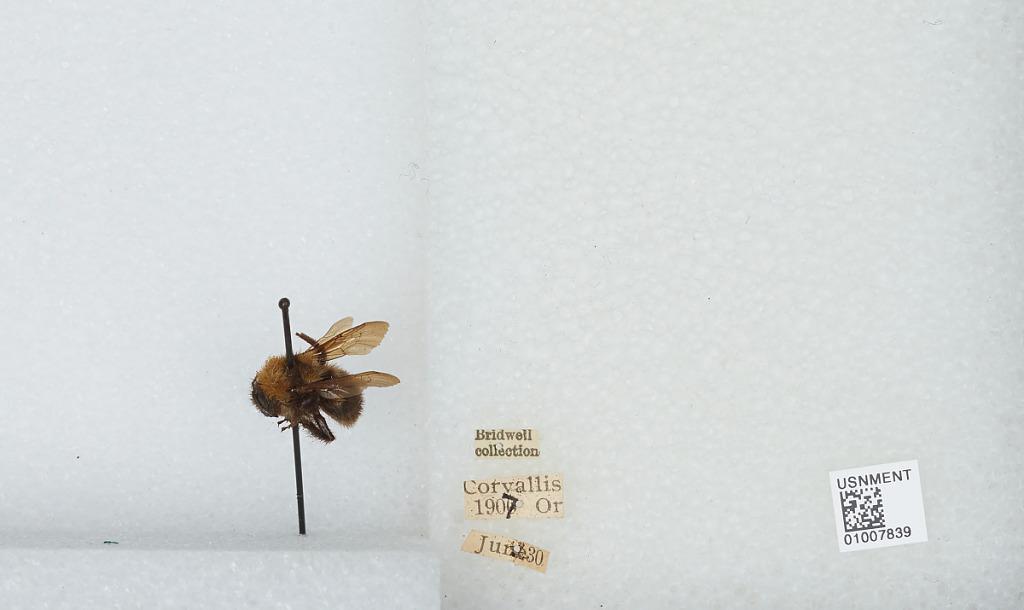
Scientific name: Bombus (Fervidobombus) californicus Smith
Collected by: Bridwell
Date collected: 1907-6-30
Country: United States
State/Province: Oregon
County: Benton
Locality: Corvallis
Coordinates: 44.5667, -123.283